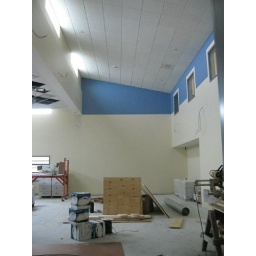
Library view - interior windows on 2nd floor can be seen in the upper right corner.